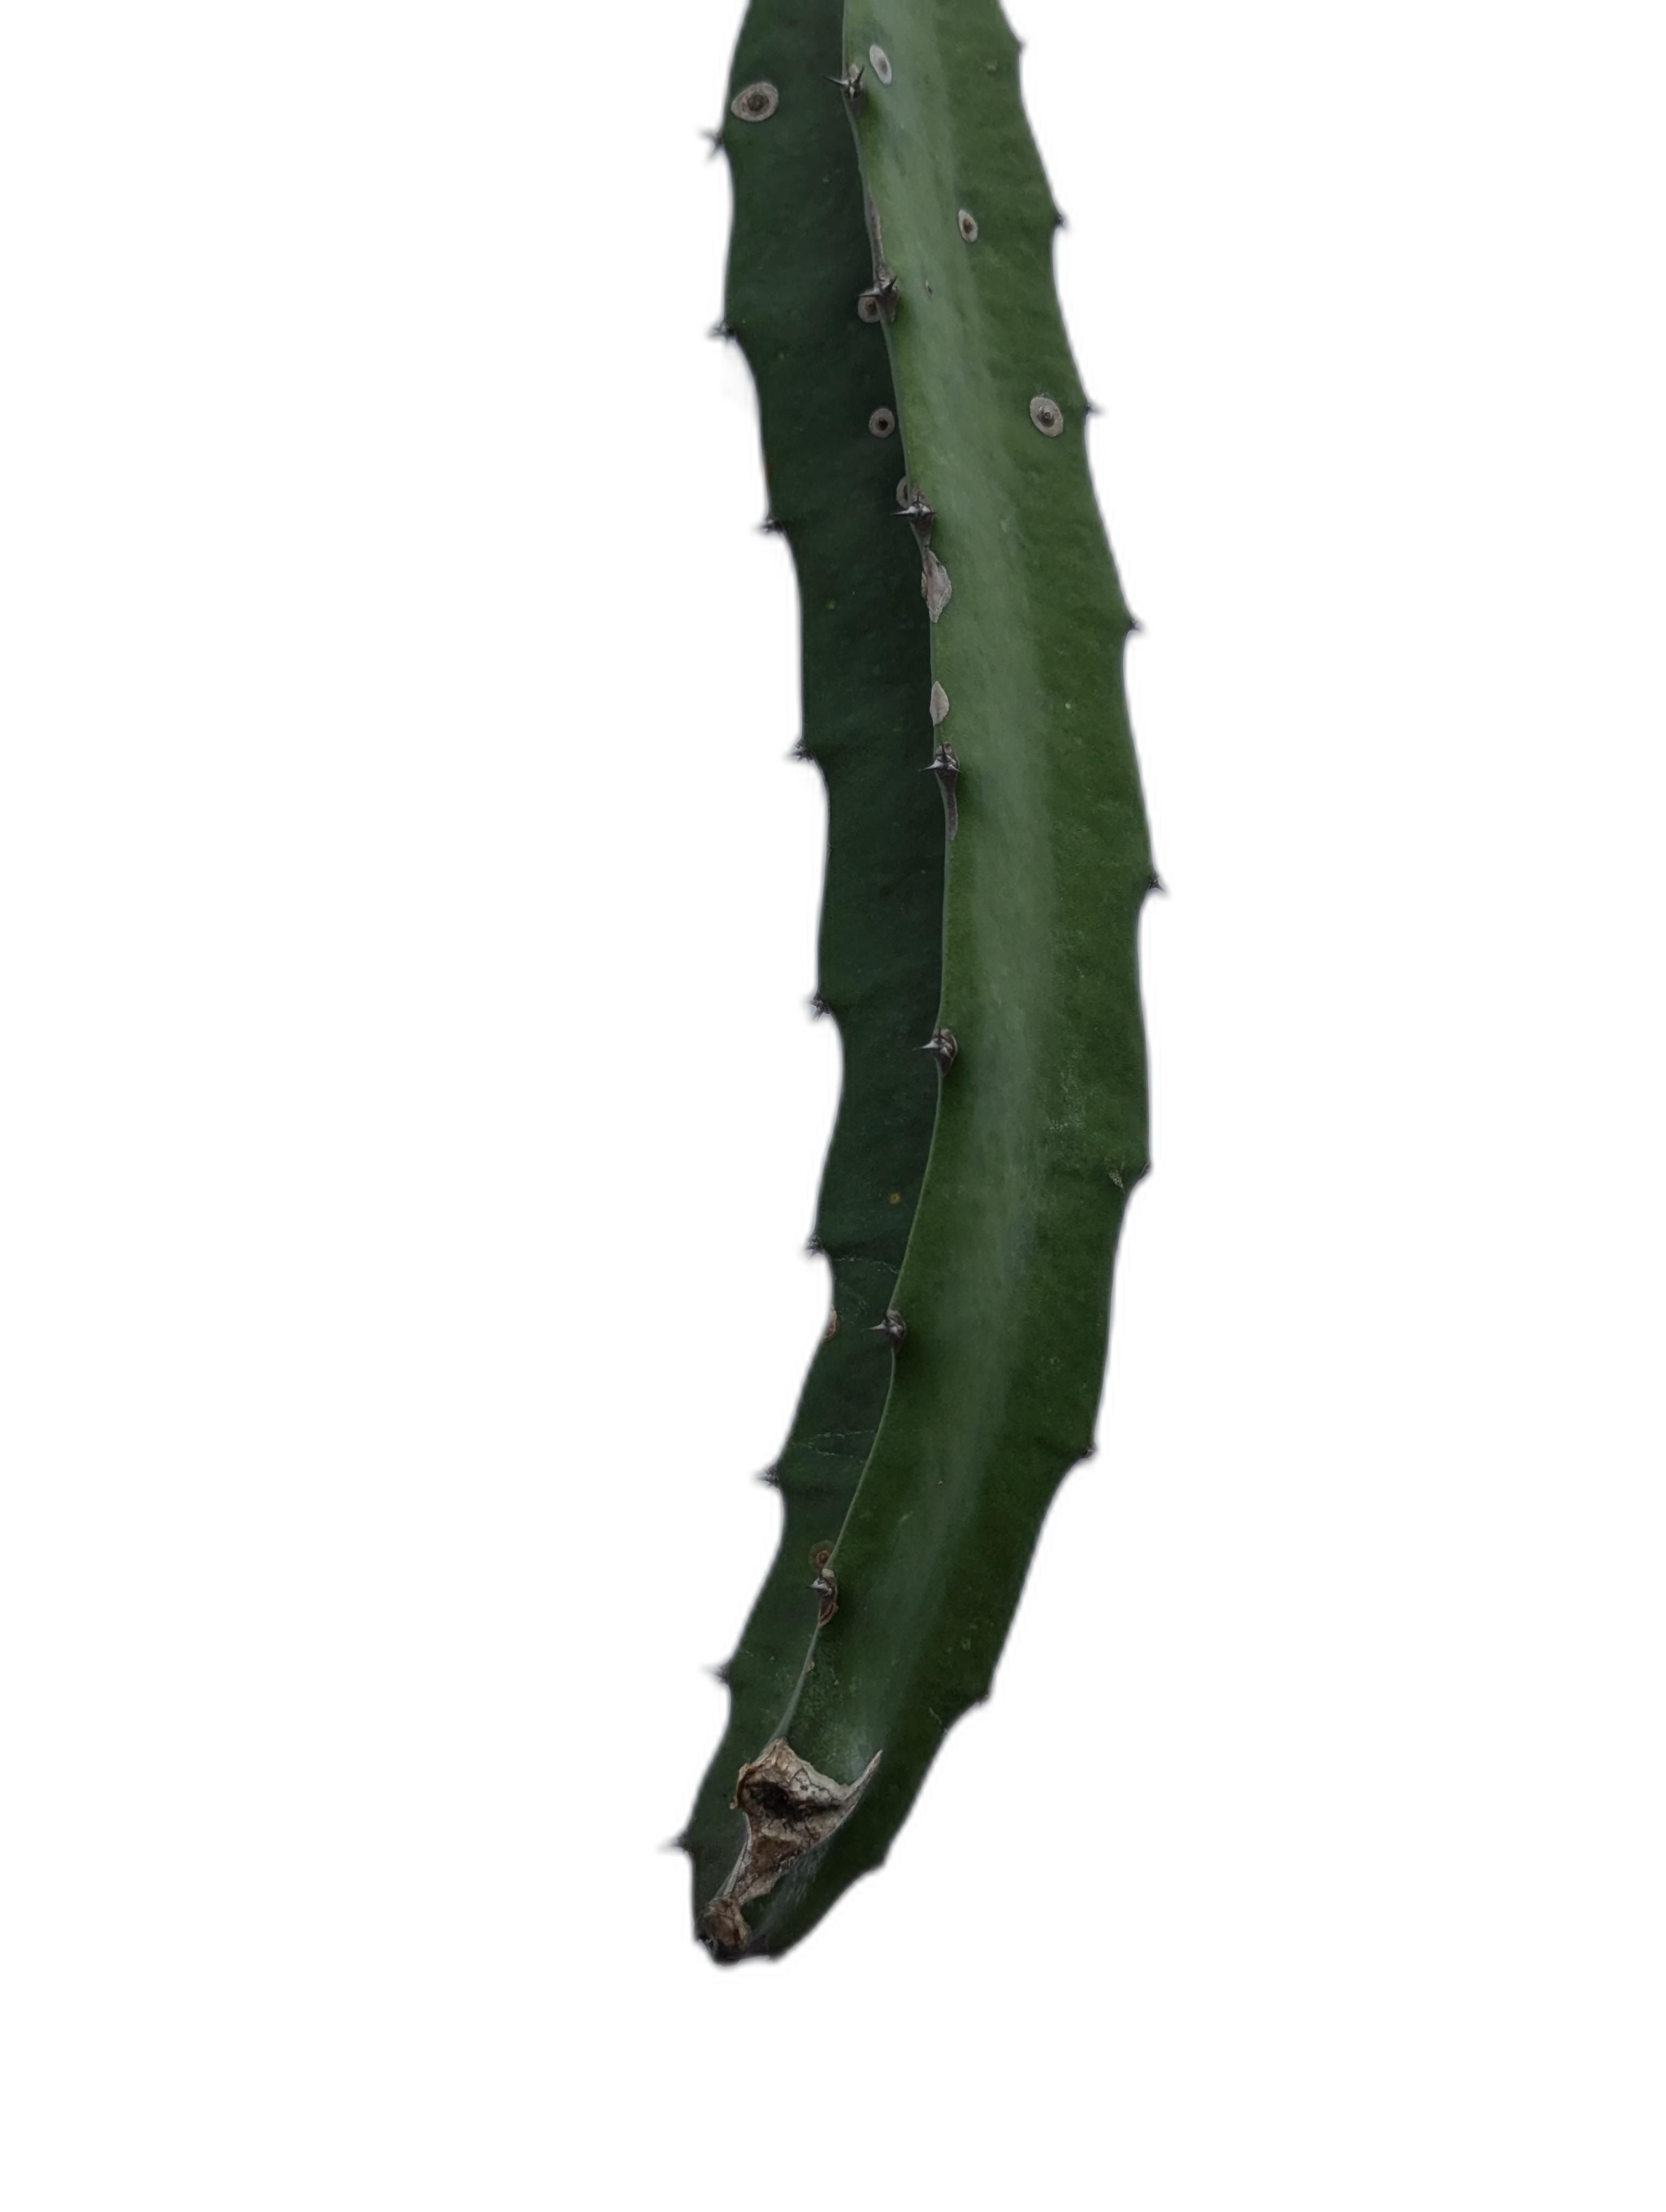
Label: Good leaf